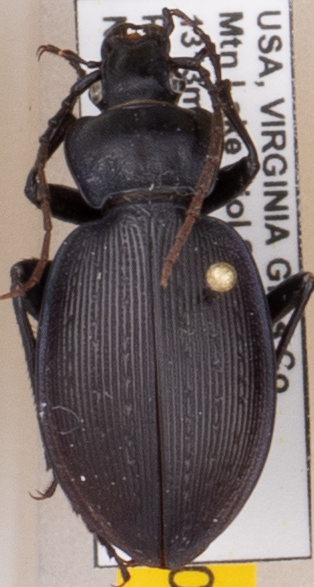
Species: Carabus goryi
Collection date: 2021-06-01
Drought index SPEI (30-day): -1.85
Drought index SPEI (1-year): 0.678
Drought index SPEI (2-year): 1.45